Victor Moses

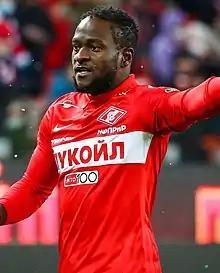
Moses playing for Spartak Moscow in 2021

Victor Moses (born 12 December 1990) is a Nigerian professional footballer who plays as a winger for club Luton Town. He has also been deployed as a wing-back at times during his career.